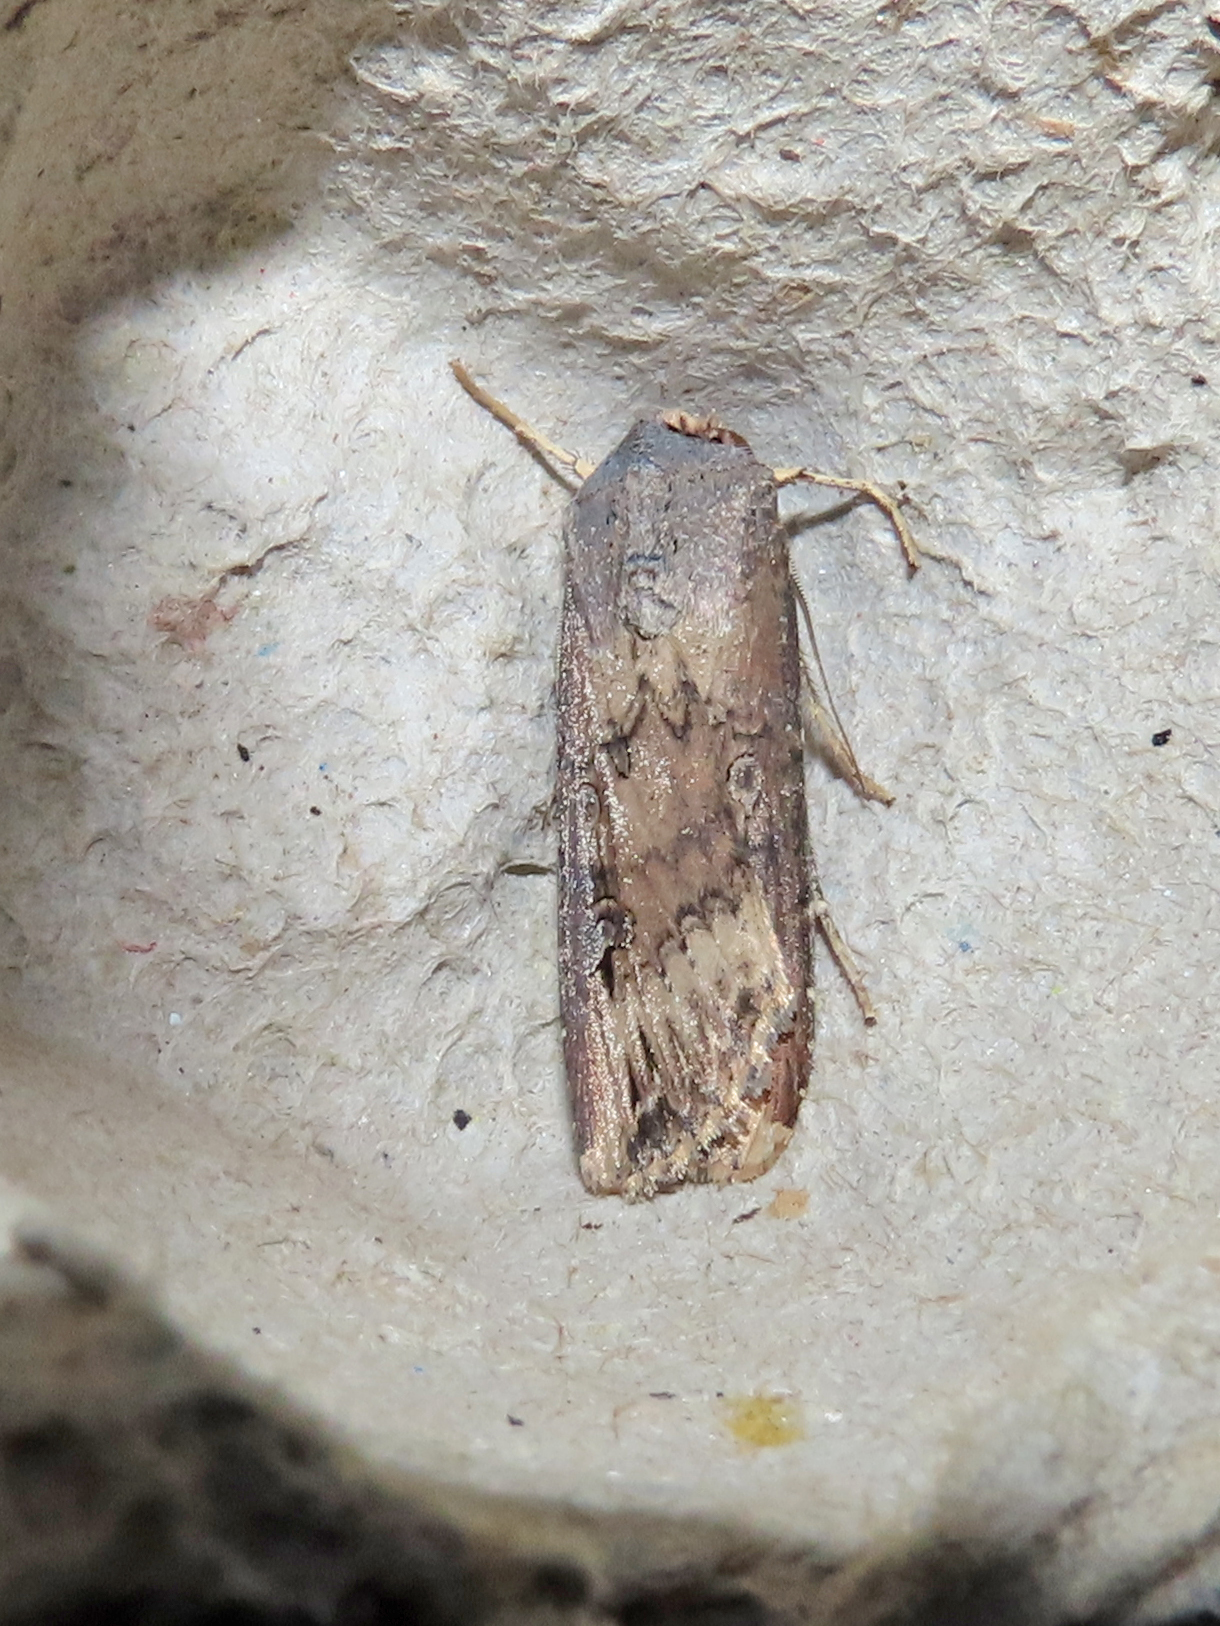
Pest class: cutworms